Suzuki F engine

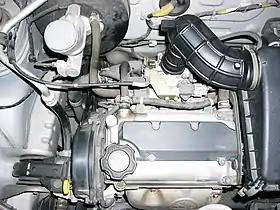
Suzuki F6A engine

The Suzuki F engine is a series of inline three- and four-cylinder internal combustion petrol engines manufactured by Suzuki Motor Corporation and also licensed by many manufacturers for their automobiles. This engine was Suzuki's first four-stroke car engine when it first appeared in 1977.